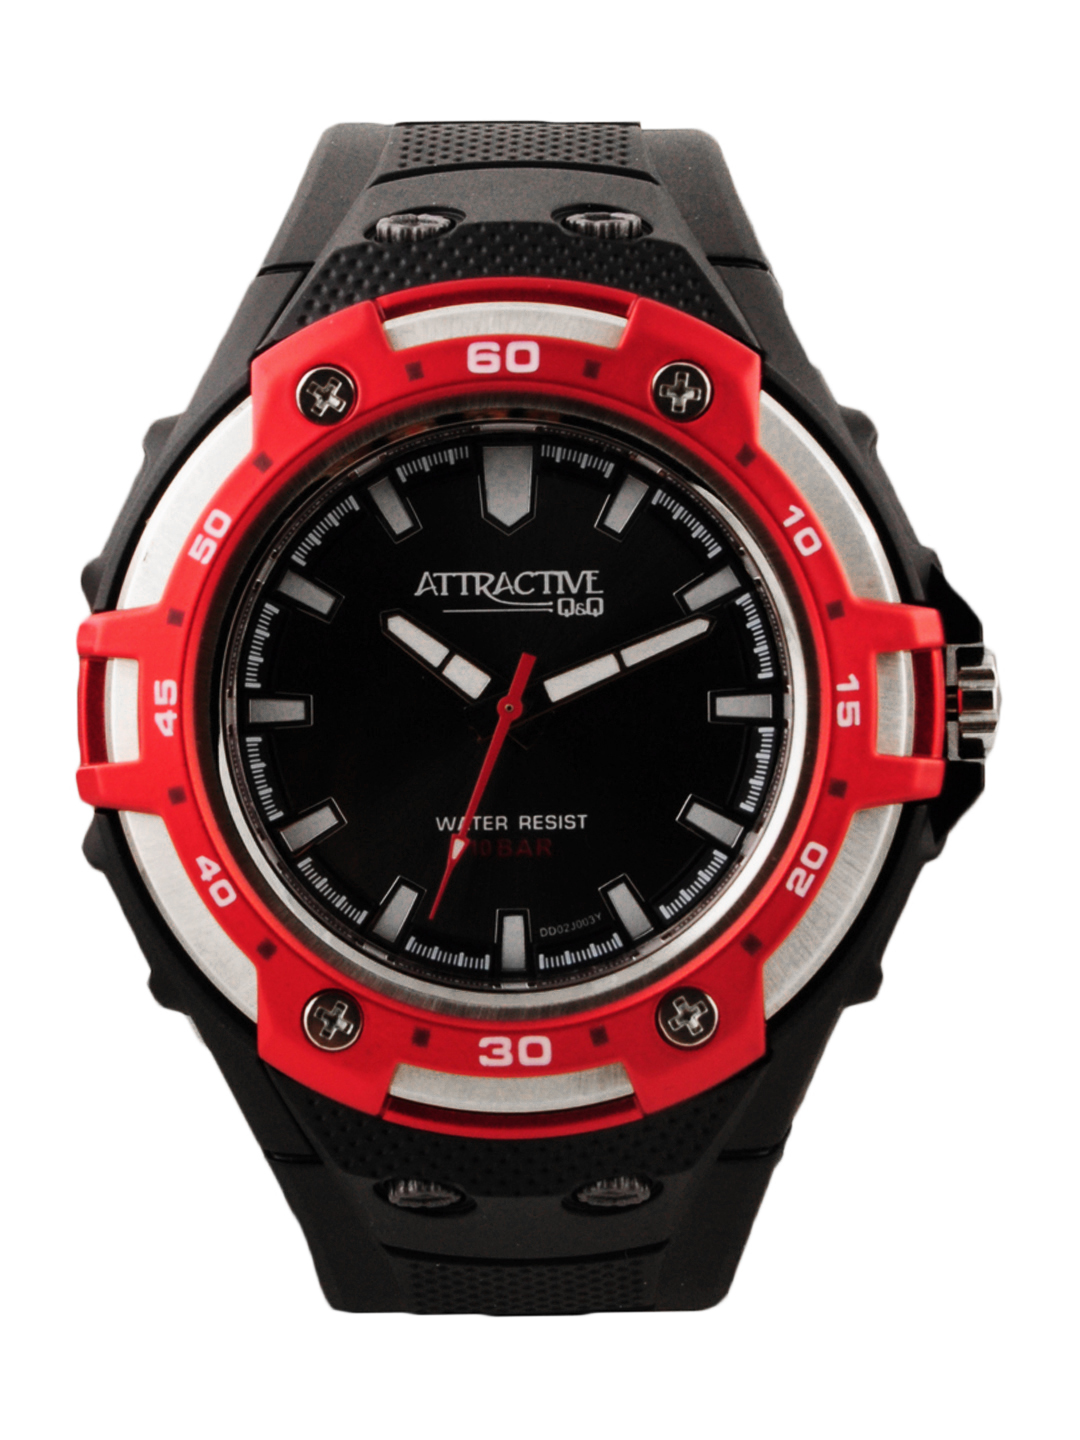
Q&Q Men Black Watch
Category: Accessories / Watches / Watches
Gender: Men
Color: Black
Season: Winter 2016
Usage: Casual